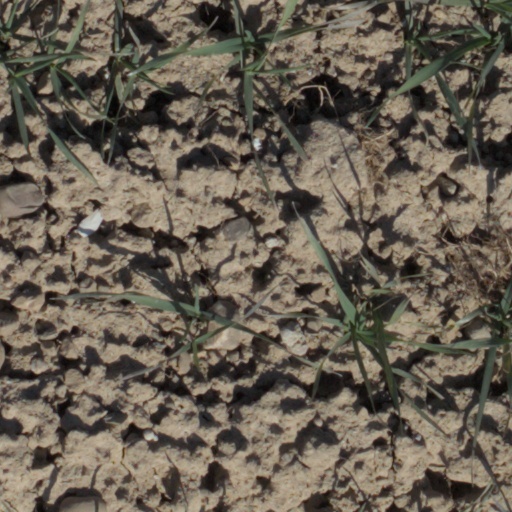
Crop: wheat